Treaty of Altranstädt (1706)

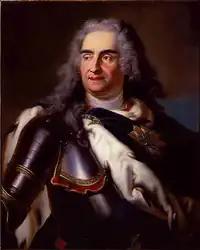
Augustus the Strong

Augustus the Strong made peace with the Swedish Empire. He renounced his claims to the Polish crown, accepted Stanisław Leszczyński as the Polish king and had to congratulate him.